Los Andes Department

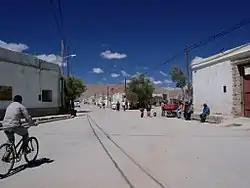
A road in San Antonio de los Cobres

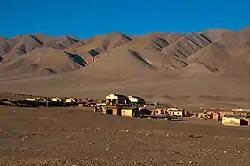
View of Tolar Grande

Los Andes (i.e.: "The Andes") is a department located in Salta Province, Argentina. It is the second largest by area in the province, after Rivadavia Department, and its capital is the town of San Antonio de los Cobres.